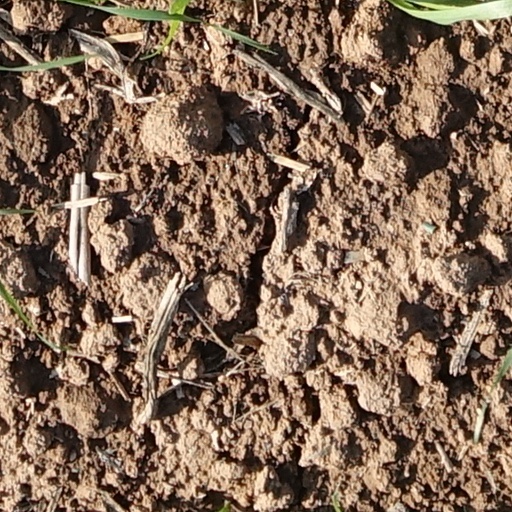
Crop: wheat